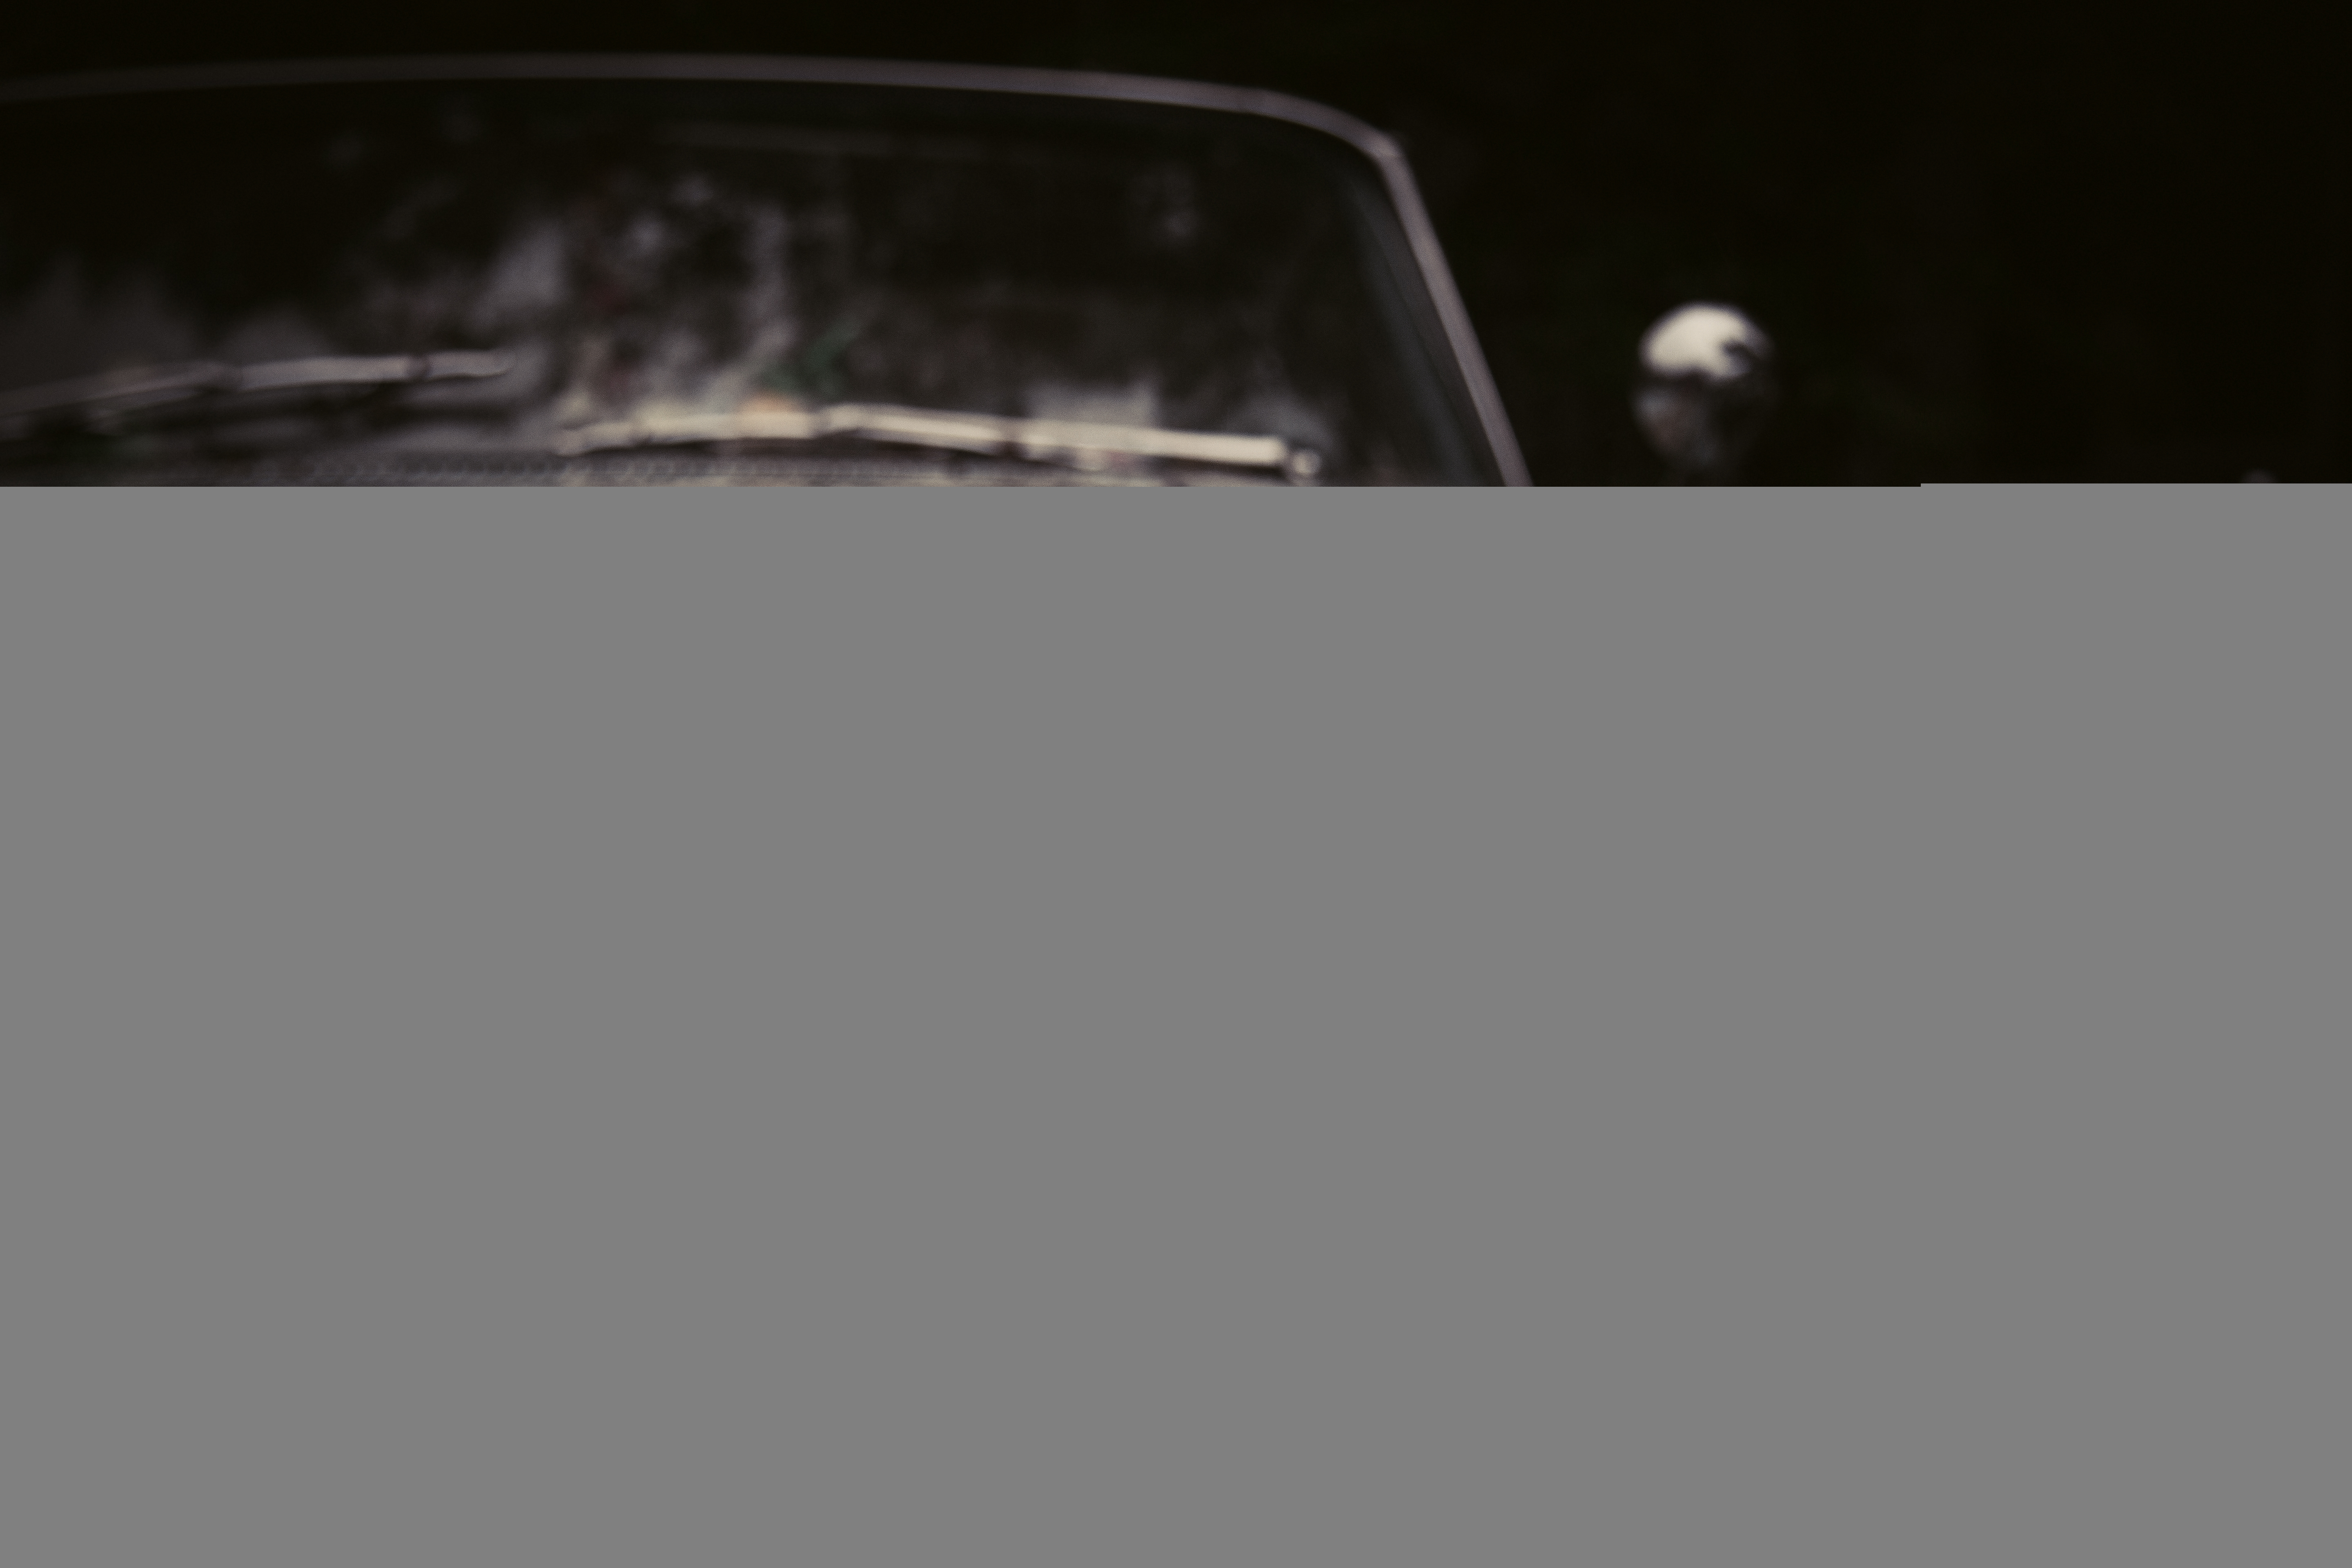
car, vintage, window, glass, rust, vehicle, windshield, bumper, oldtimer, automotive exterior